Alwin Wagner

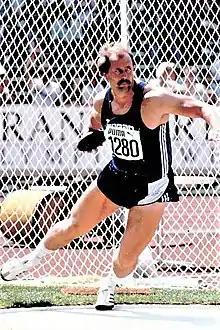
Alwin Josef Wagner in 1985

Alwin Josef Wagner (born 11 August 1950 in Melsungen, Hessen) is a West German discus thrower and weight lifter, who was affiliated with "University Sportclub Mainz" (USC Mainz).